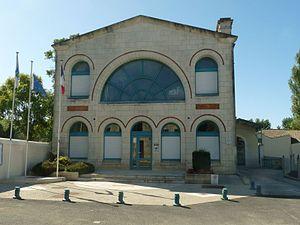
mairie de Cravans (17), France